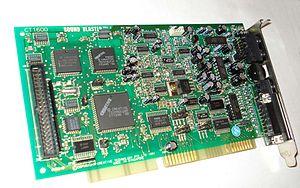
Sound Blaster est une marque déposée de Creative Labs apparue en 1989. C'est une gamme de cartes son qui a été pendant de nombreuses années le standard de fait sur PC. Ces cartes son doivent actuellement lutter contre l'apparition de contrôleurs audio embarqués sur les cartes mères. Les drivers des cartes Creative sont peu ouverts : pas de support du dolby digital live concurrent de l'EAX, driver digne de leur DSP que pour les produits E-mu. En effet Creative a acheté de nombreuses sociétés au fil des années : Ensoniq, E-mu, Cambridge Soundworks, Ectiva Inc.